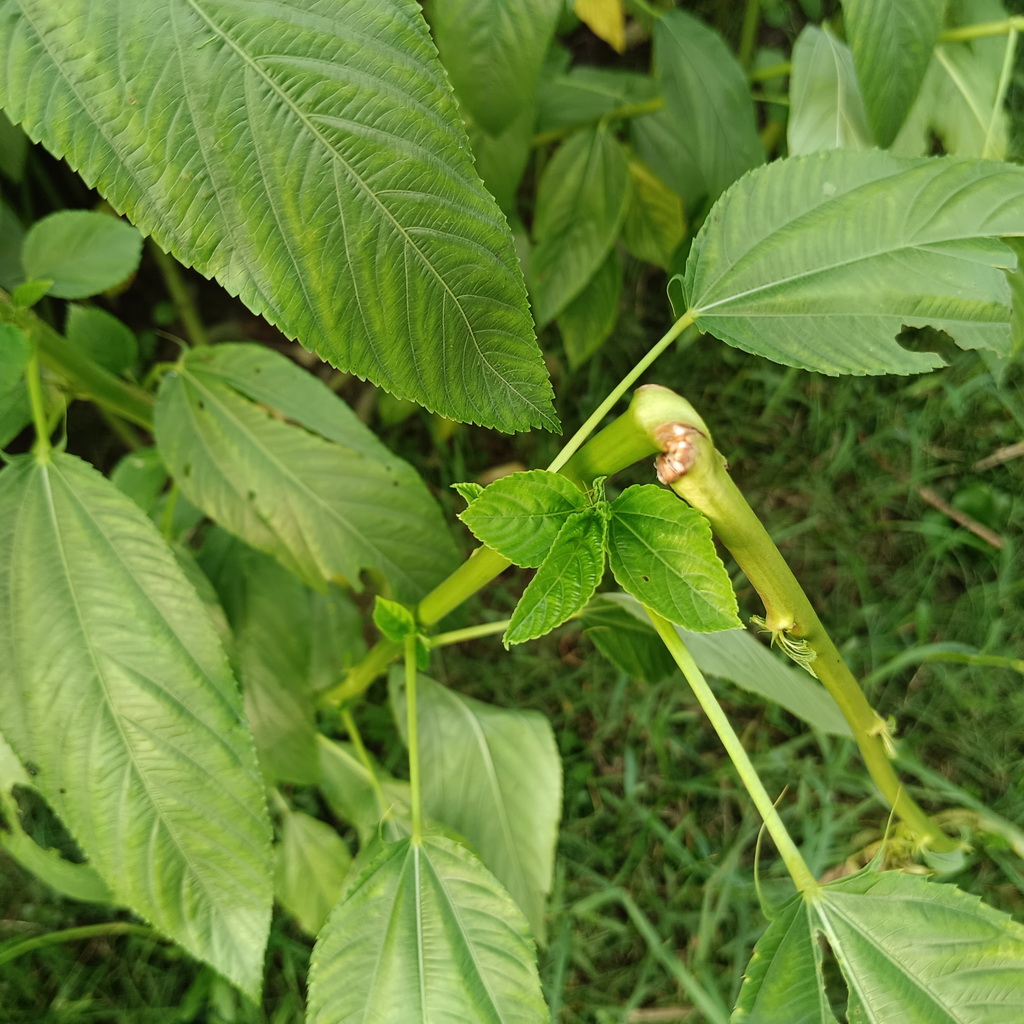
Label: Stem Soft Rot